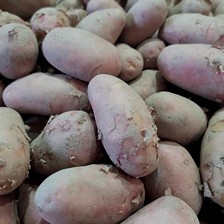
Label: Potato